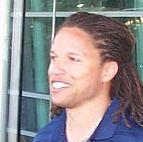
Age: 36